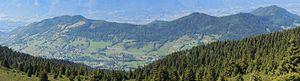
Coteau de l'Adret (depuis le Mont Luisard) - Theys - Isère - France
Goncelin est une commune française située dans le département de l'Isère en région Auvergne-Rhône-Alpes.
Le Coteau de l’Adret, versant est du Plan de la Malade, est un site naturel protégé, situé sur les communes de Goncelin et Theys, en Isère.